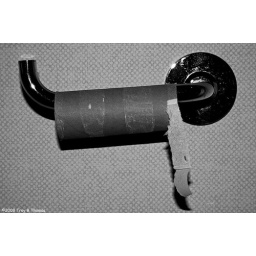
An empty toilet paper tube in a Larriott bathroom.